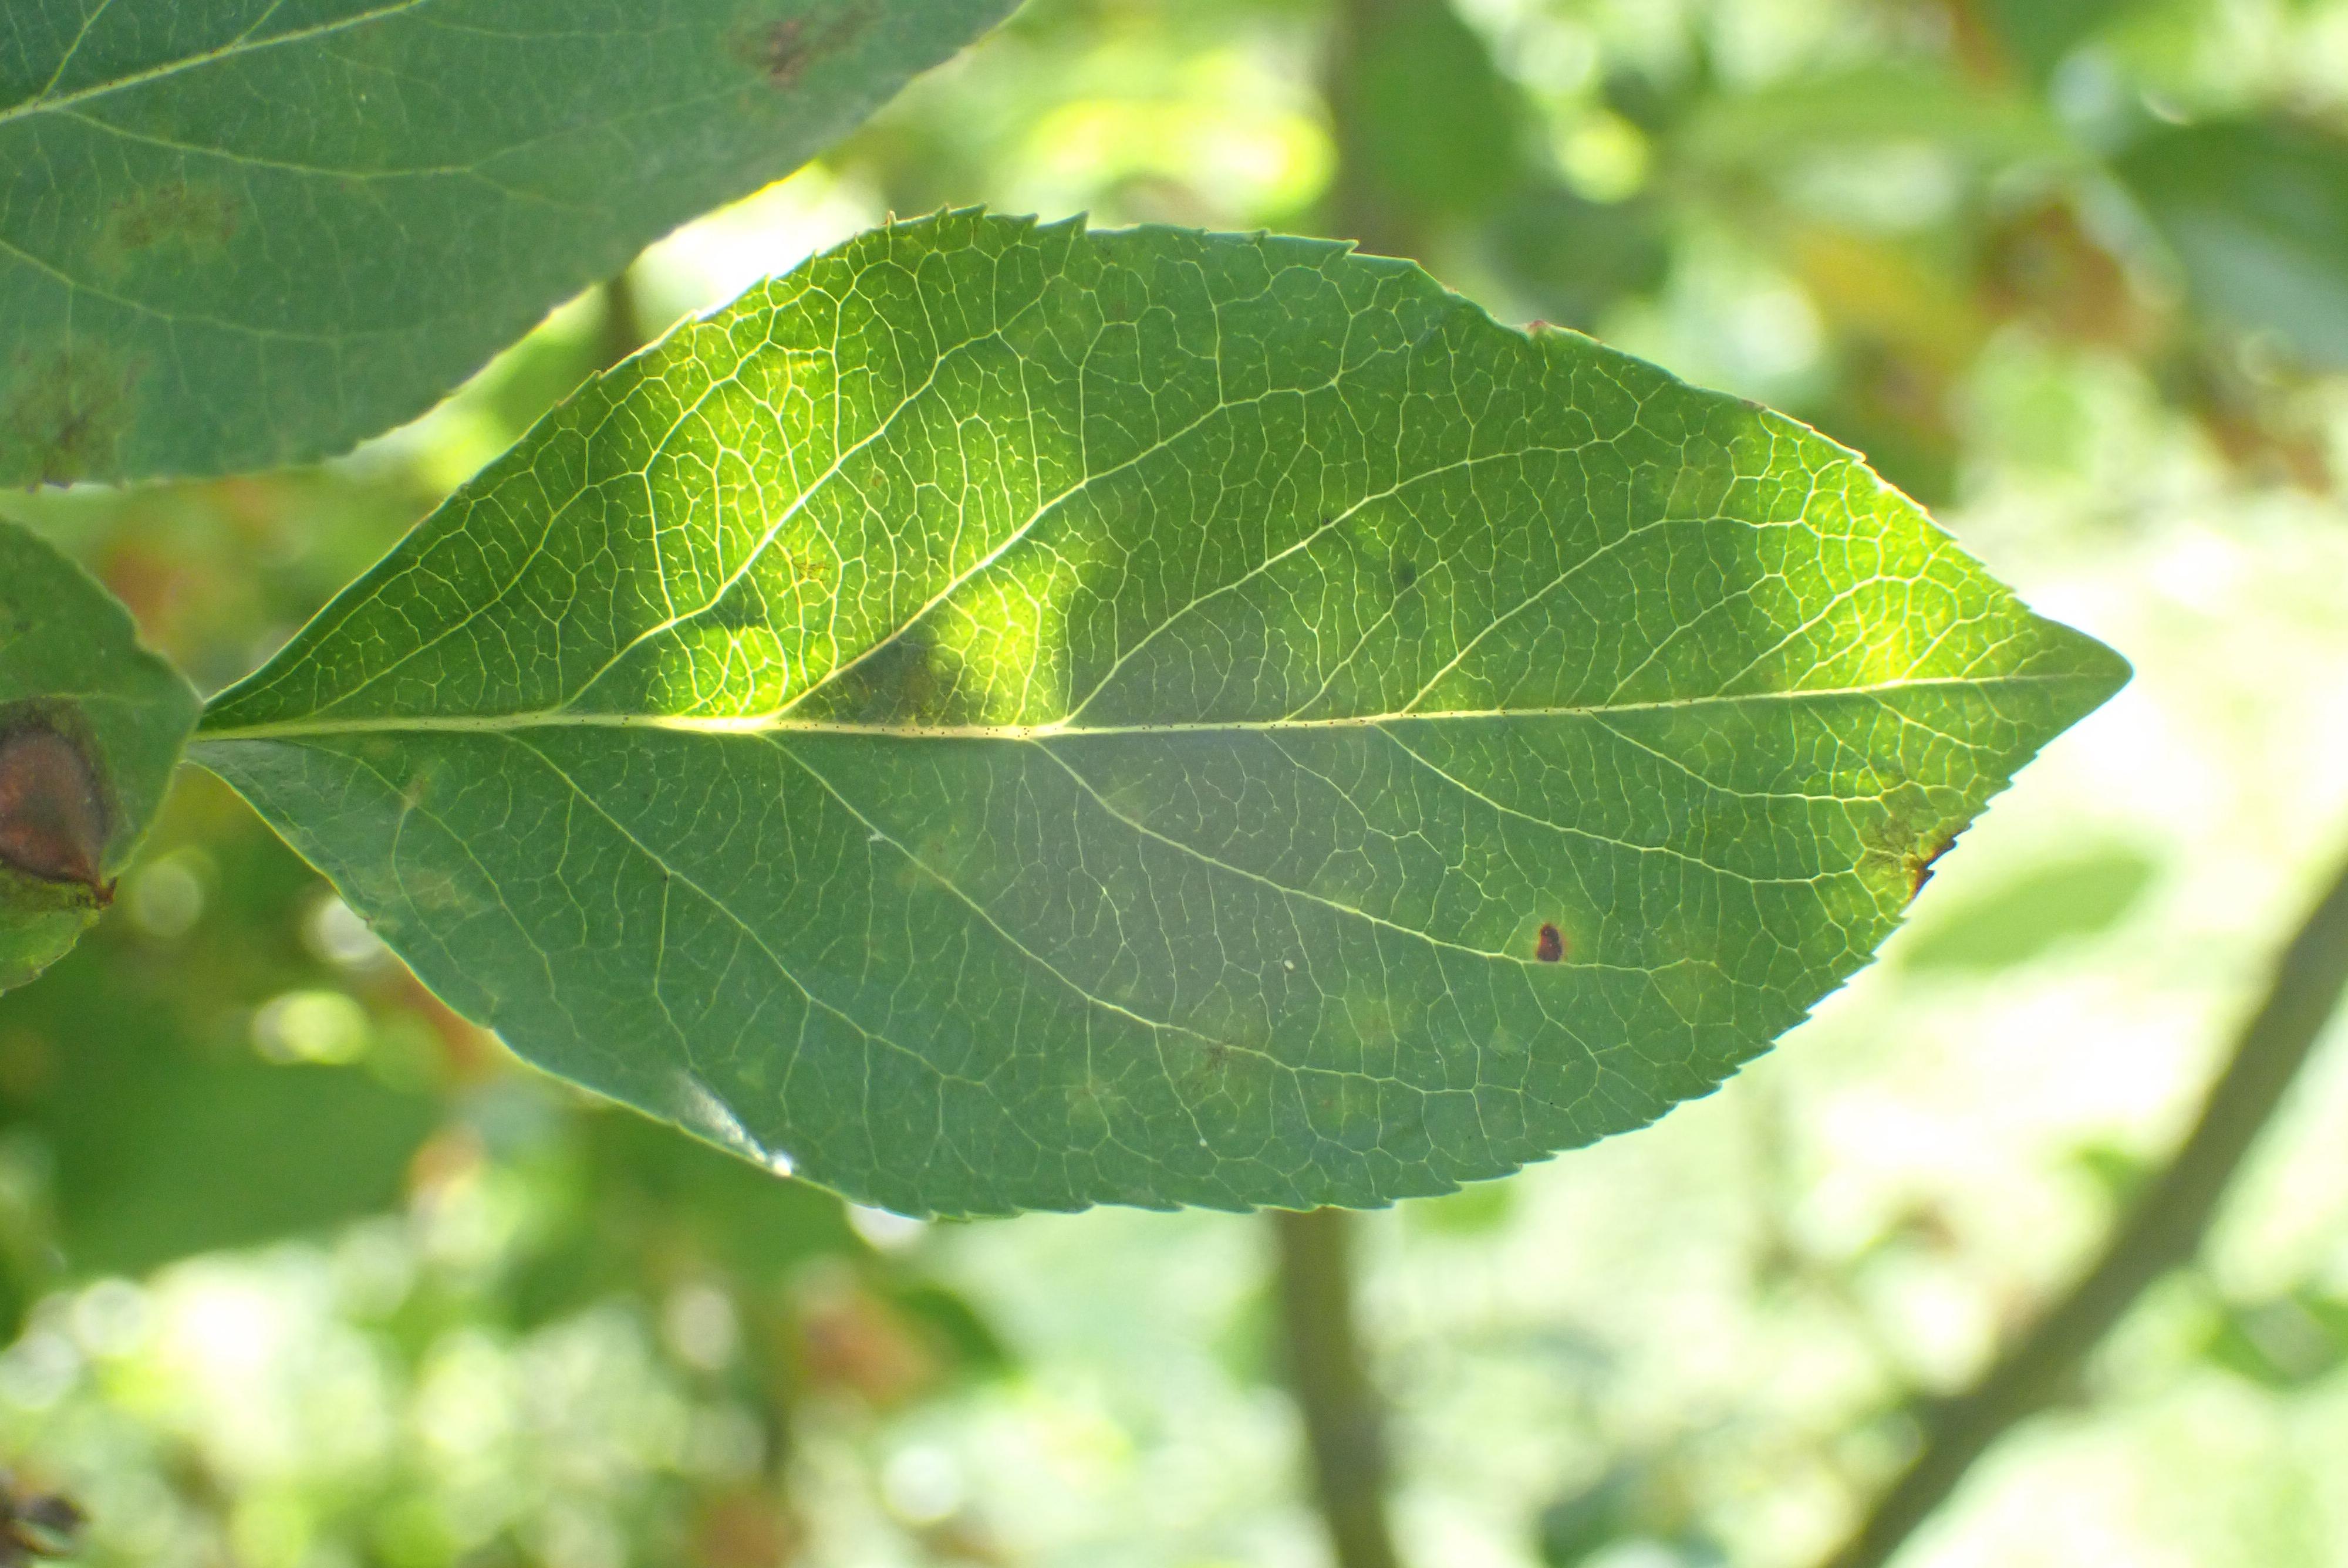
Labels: scab